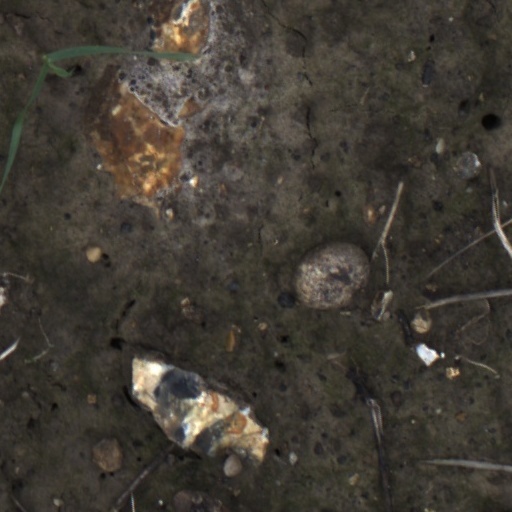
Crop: wheat